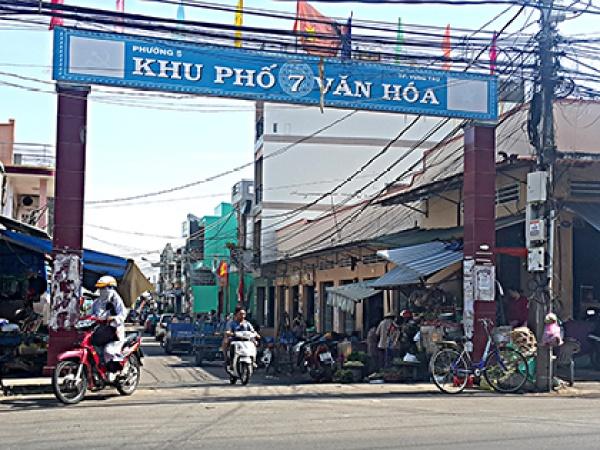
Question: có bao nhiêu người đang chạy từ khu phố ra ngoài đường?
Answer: có hai người đang chạy từ khu phố ra ngoài đường